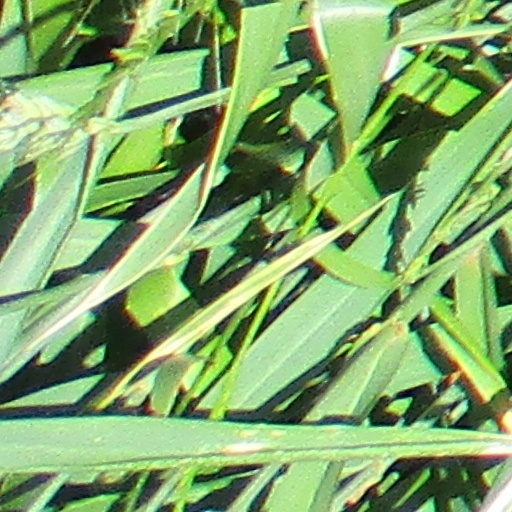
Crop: wheat